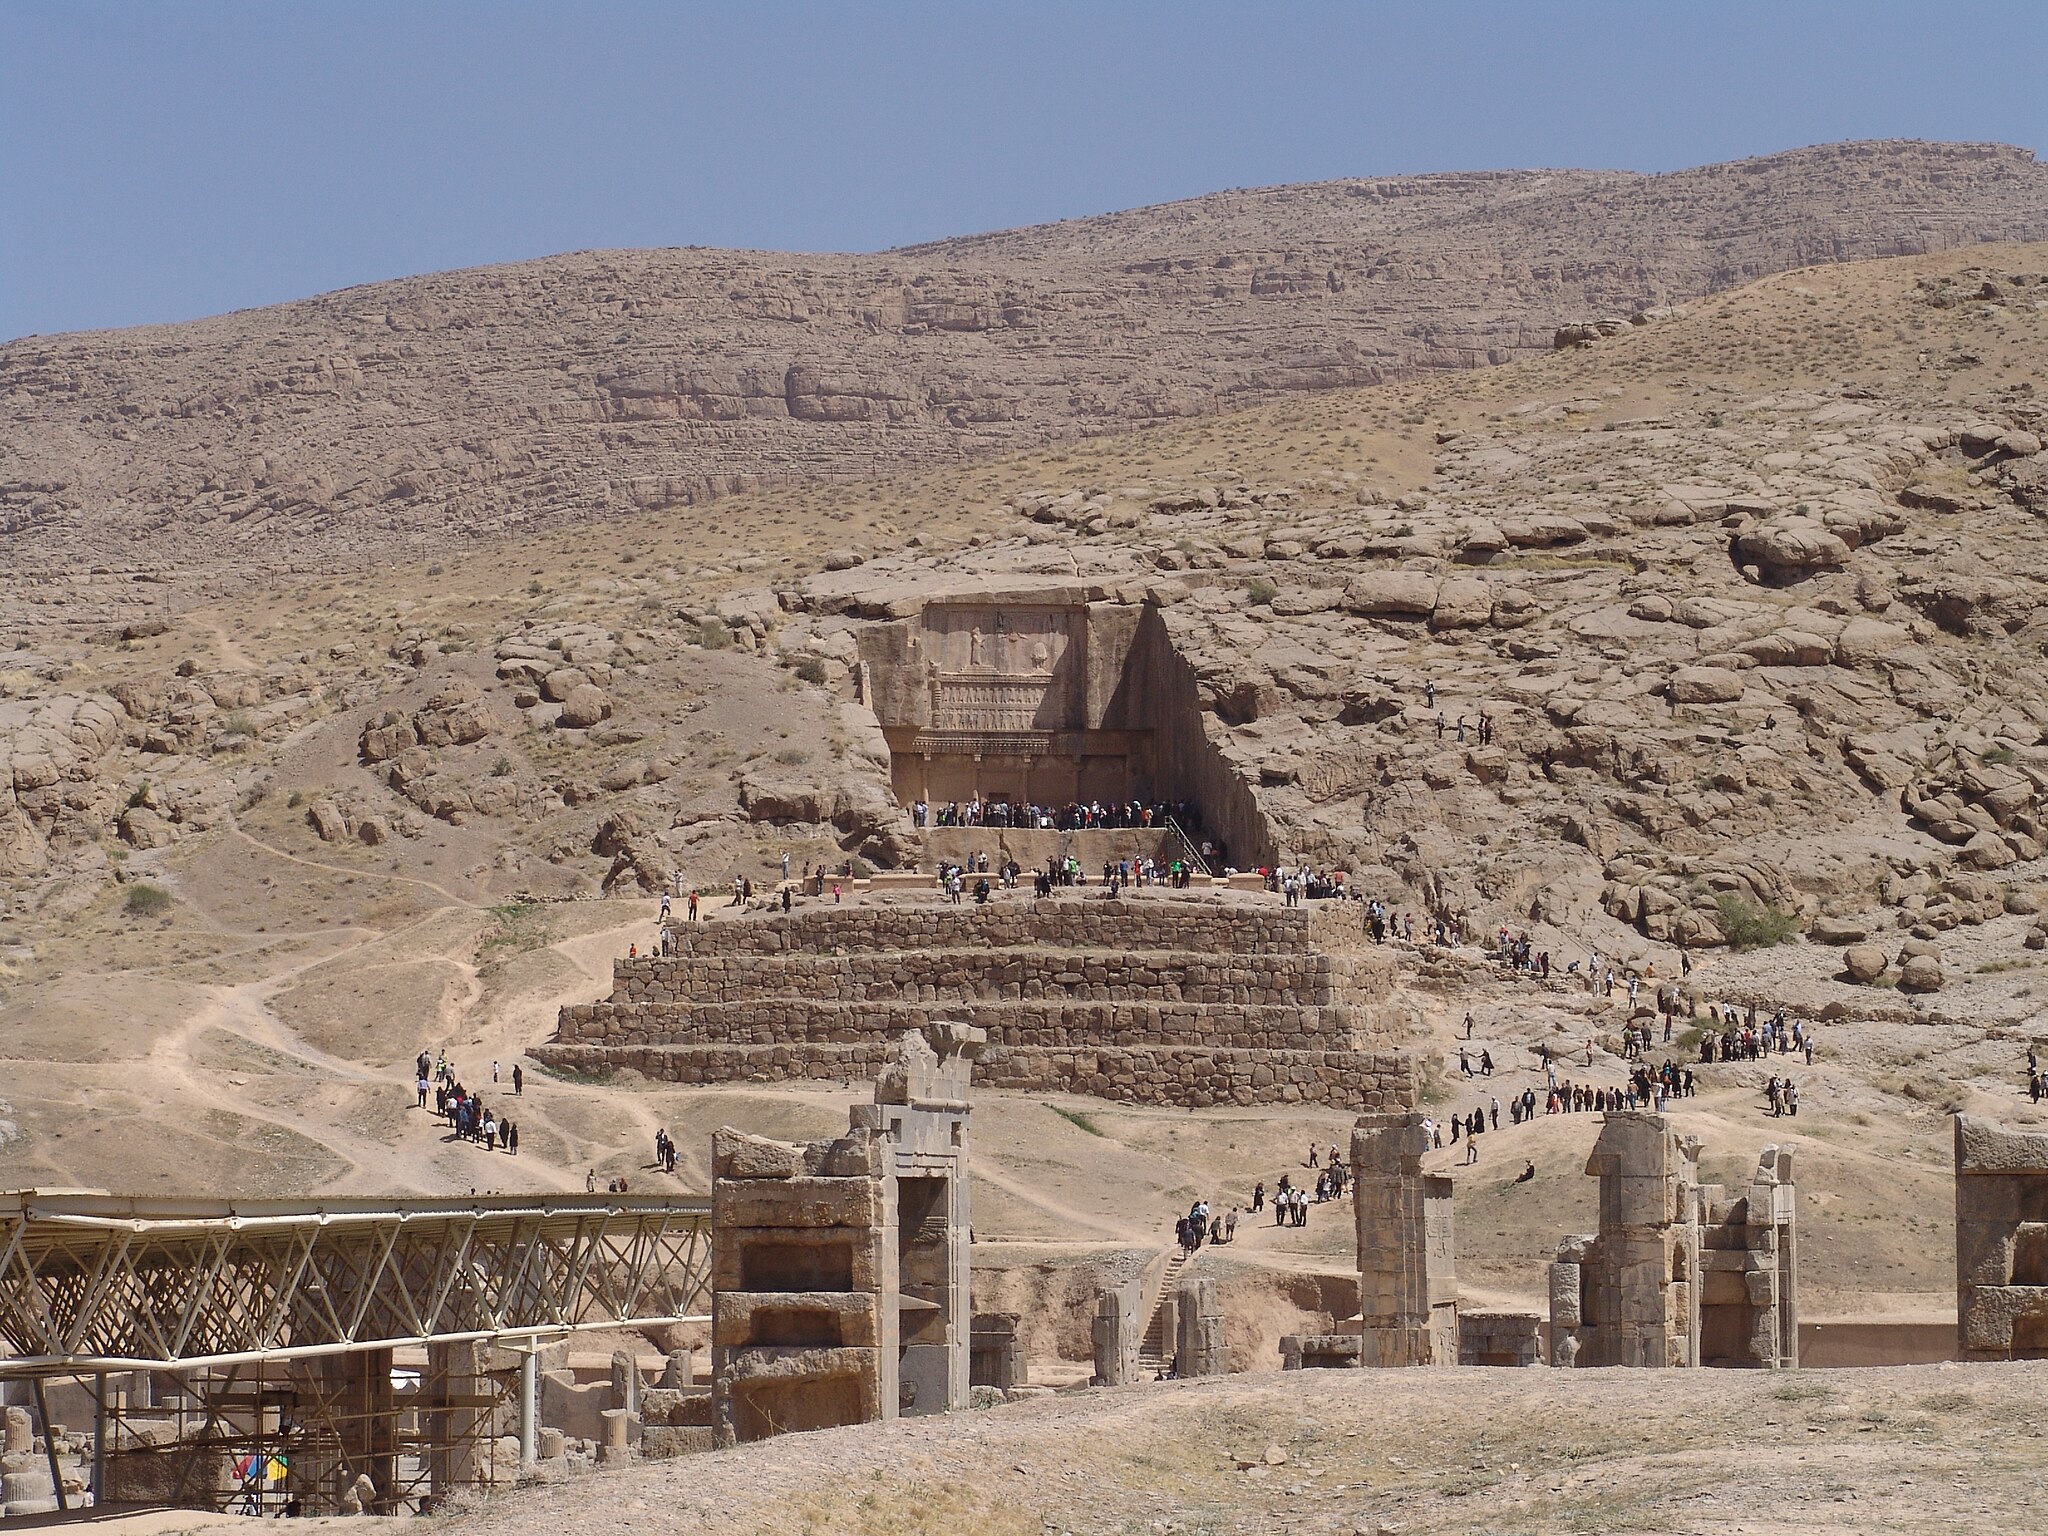
Title: Persepolis-Darafsh 1 (91)
Description: Persepolis
Date: 2008-03-21 11:41:46
Categories: GFDL, Taken with Sony DSC-F828, License migration redundant, Self-published work, Files with coordinates missing SDC location of creation, 2008 in Persepolis, Photos by Darafsh Kaviyani, Remote views of Artaxerxes III Tomb